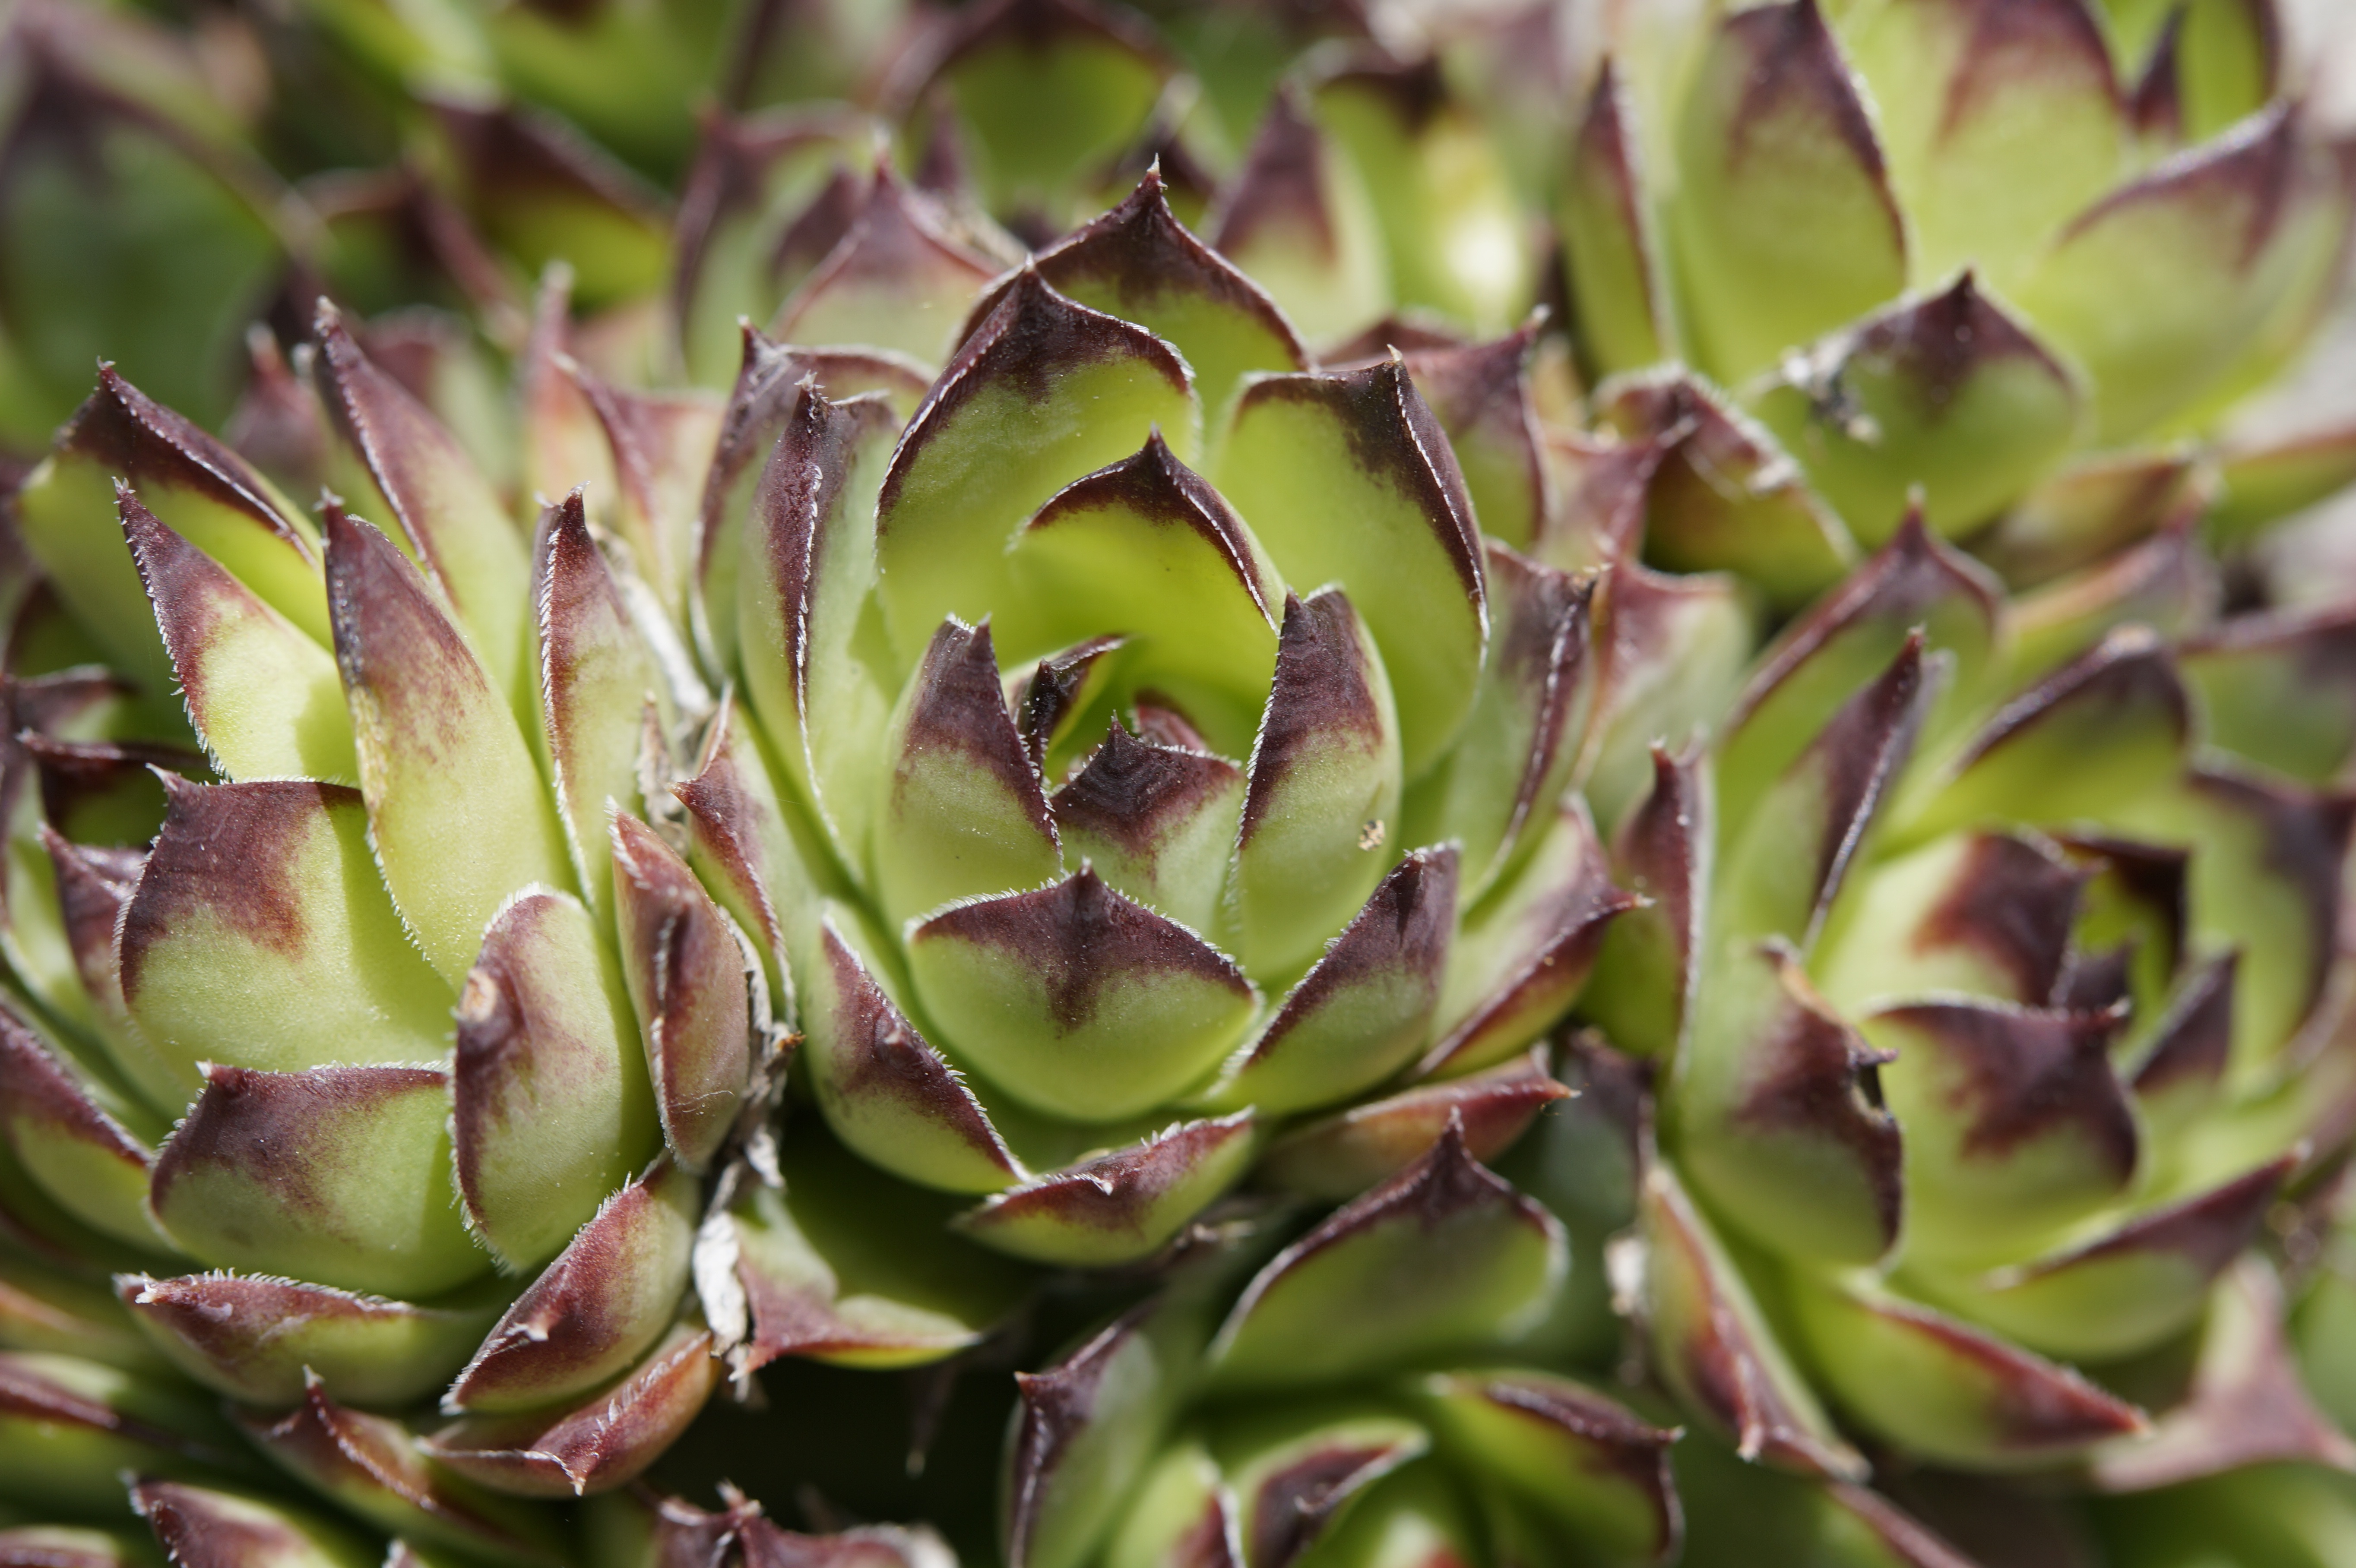
structure, plant, texture, leaf, flower, petal, food, green, produce, botany, close, flora, close up, background, thistle, ornamental plants, macro photography, garden plant, flowering plant, stone garden, cushion plant, plant stem, land plant